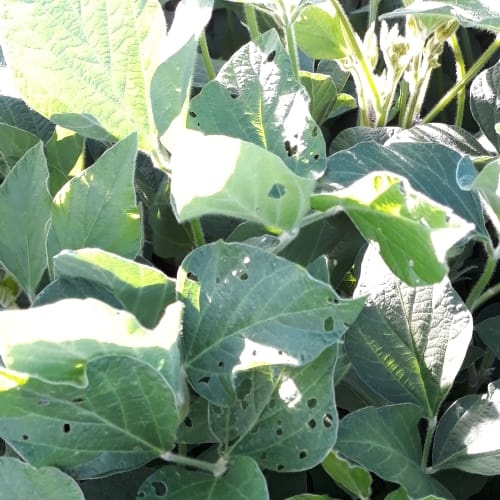
Label: Caterpillar